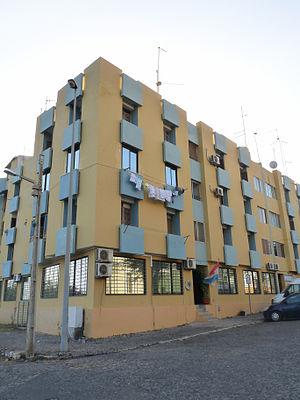
Praia (Cap-Vert)
Voici les représentations diplomatiques du Luxembourg à l'étranger :